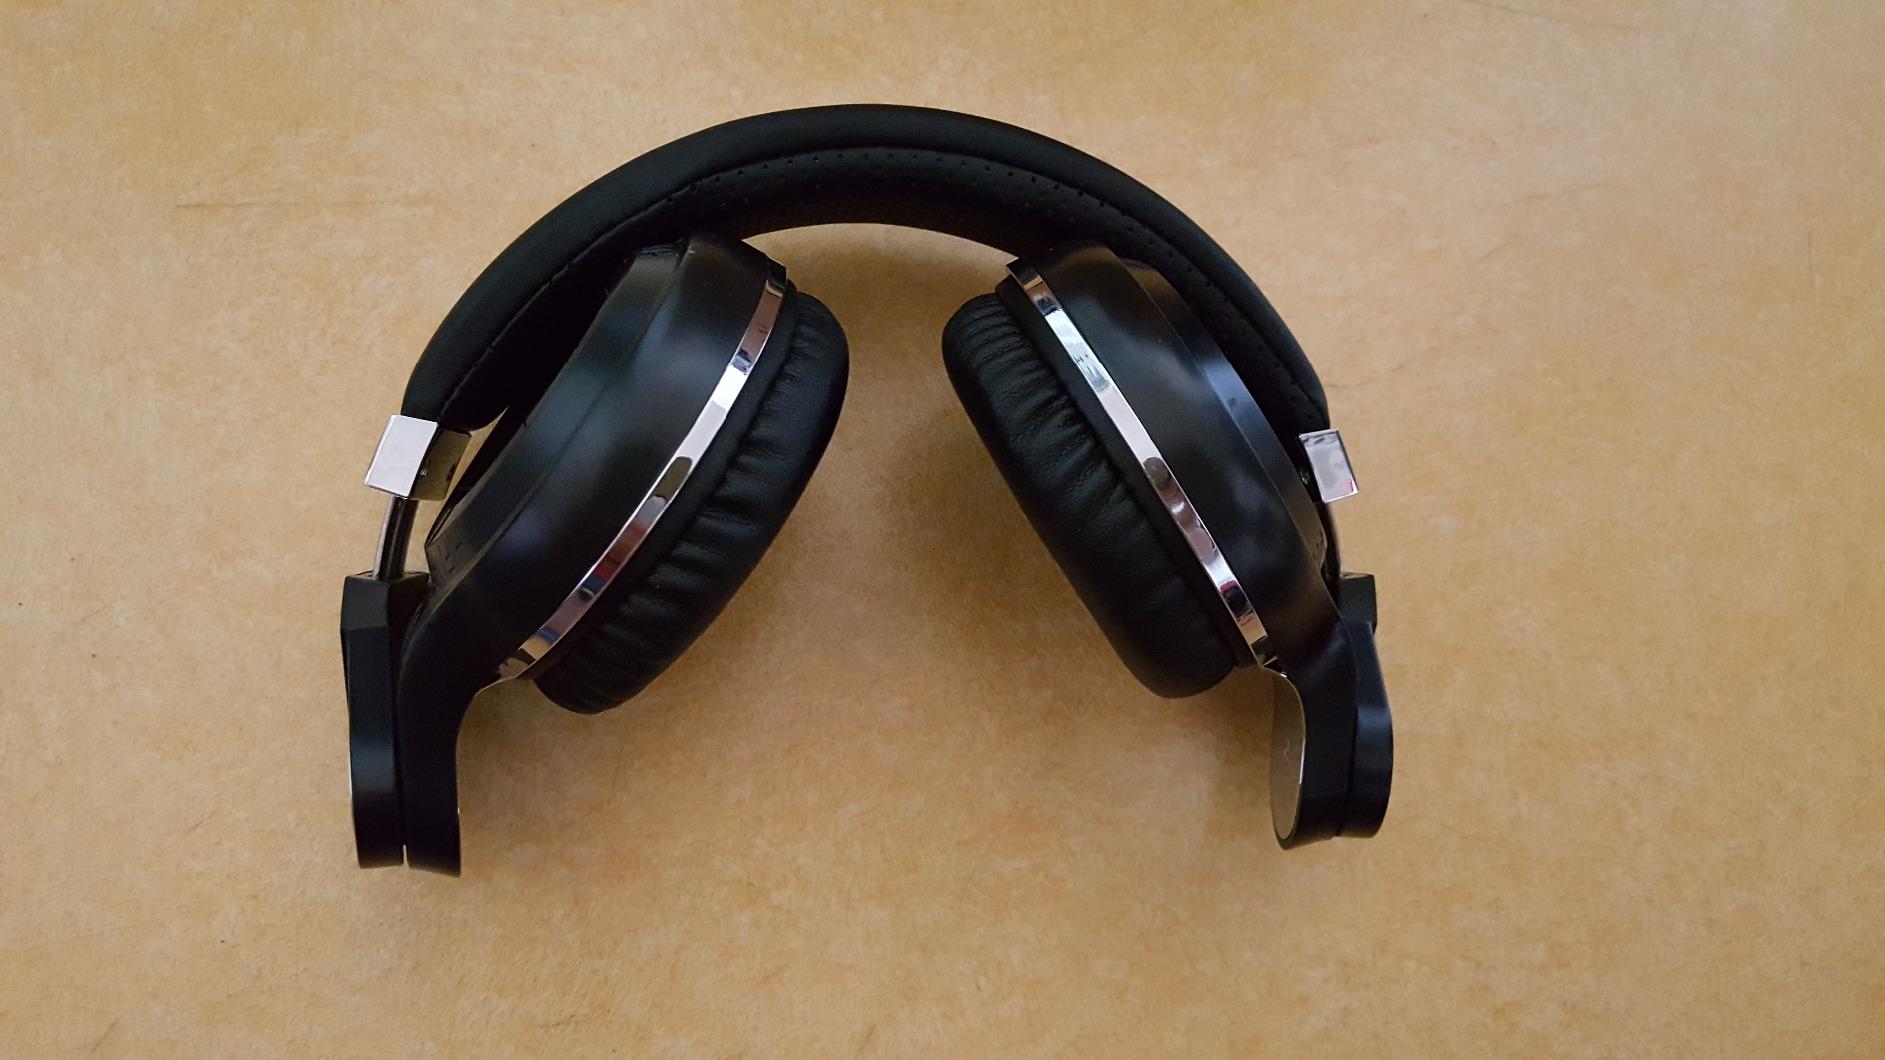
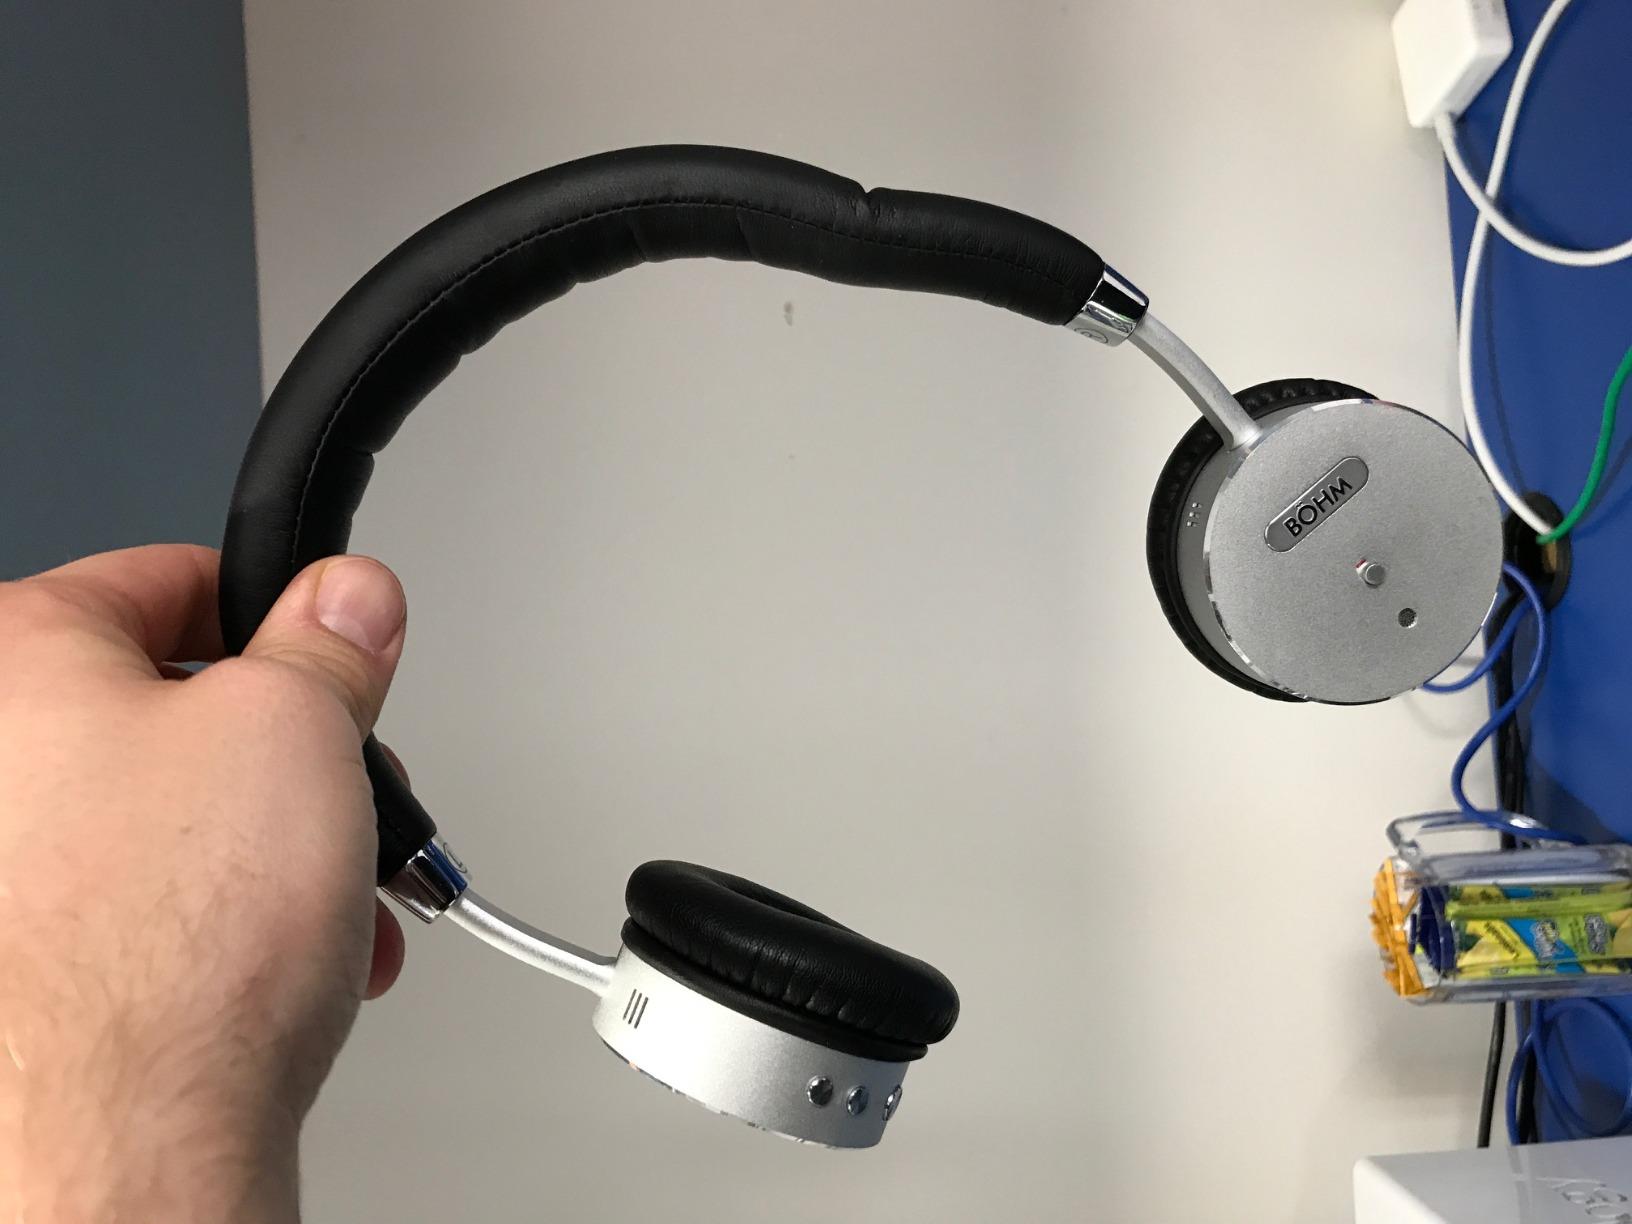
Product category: headphones
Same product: no